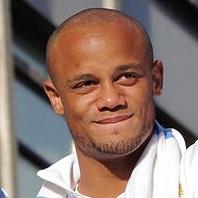
Age: 27